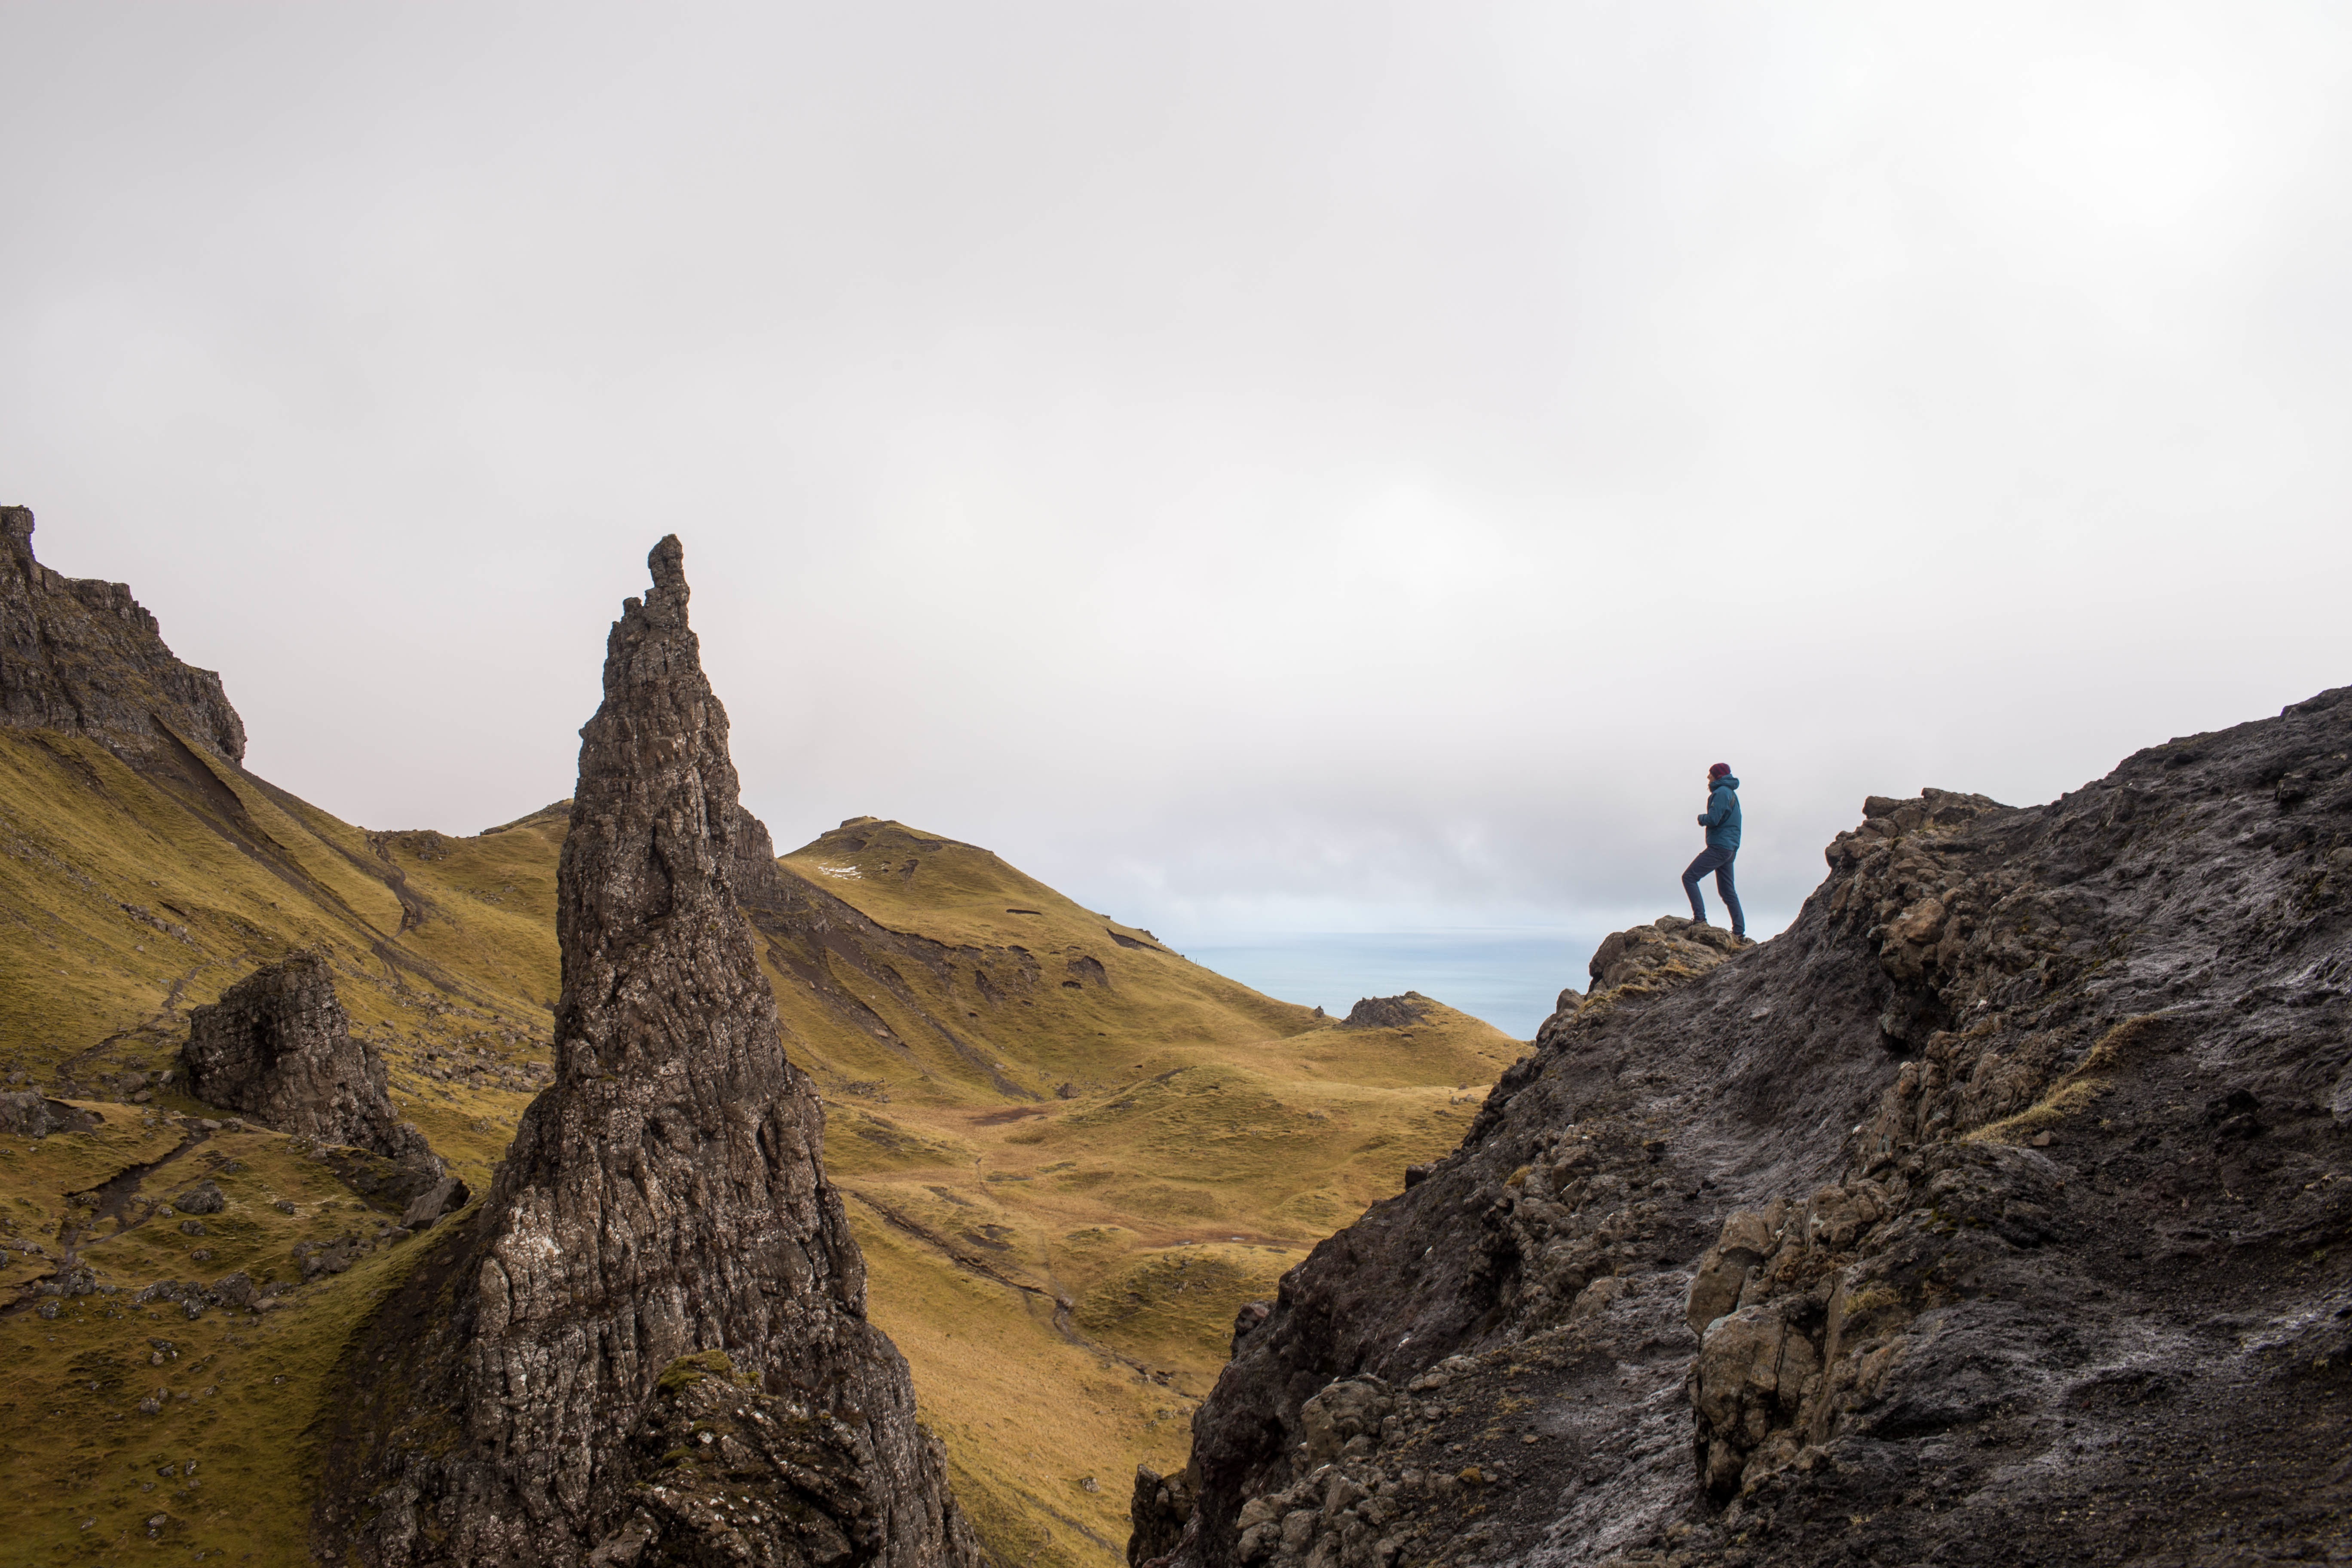
landscape, sea, rock, wilderness, walking, mountain, hiking, countryside, hill, adventure, valley, mountain range, cliff, scenic, terrain, material, ridge, summit, rocks, geology, badlands, landform, geographical feature, mountainous landforms